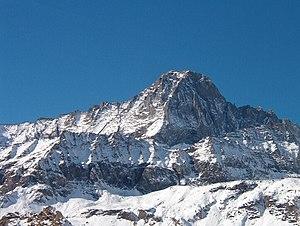
La Bessanèse ou Bessanese est un sommet des Alpes grées de 3 592 mètres d'altitude.